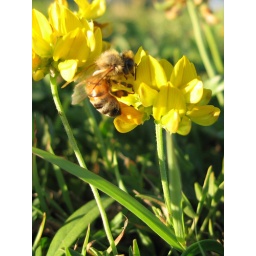
Bee eating goo from the flowers what is in the garden